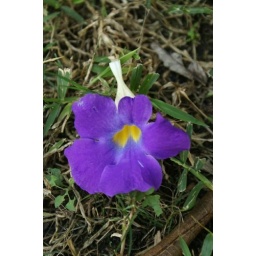
purple flower in grass